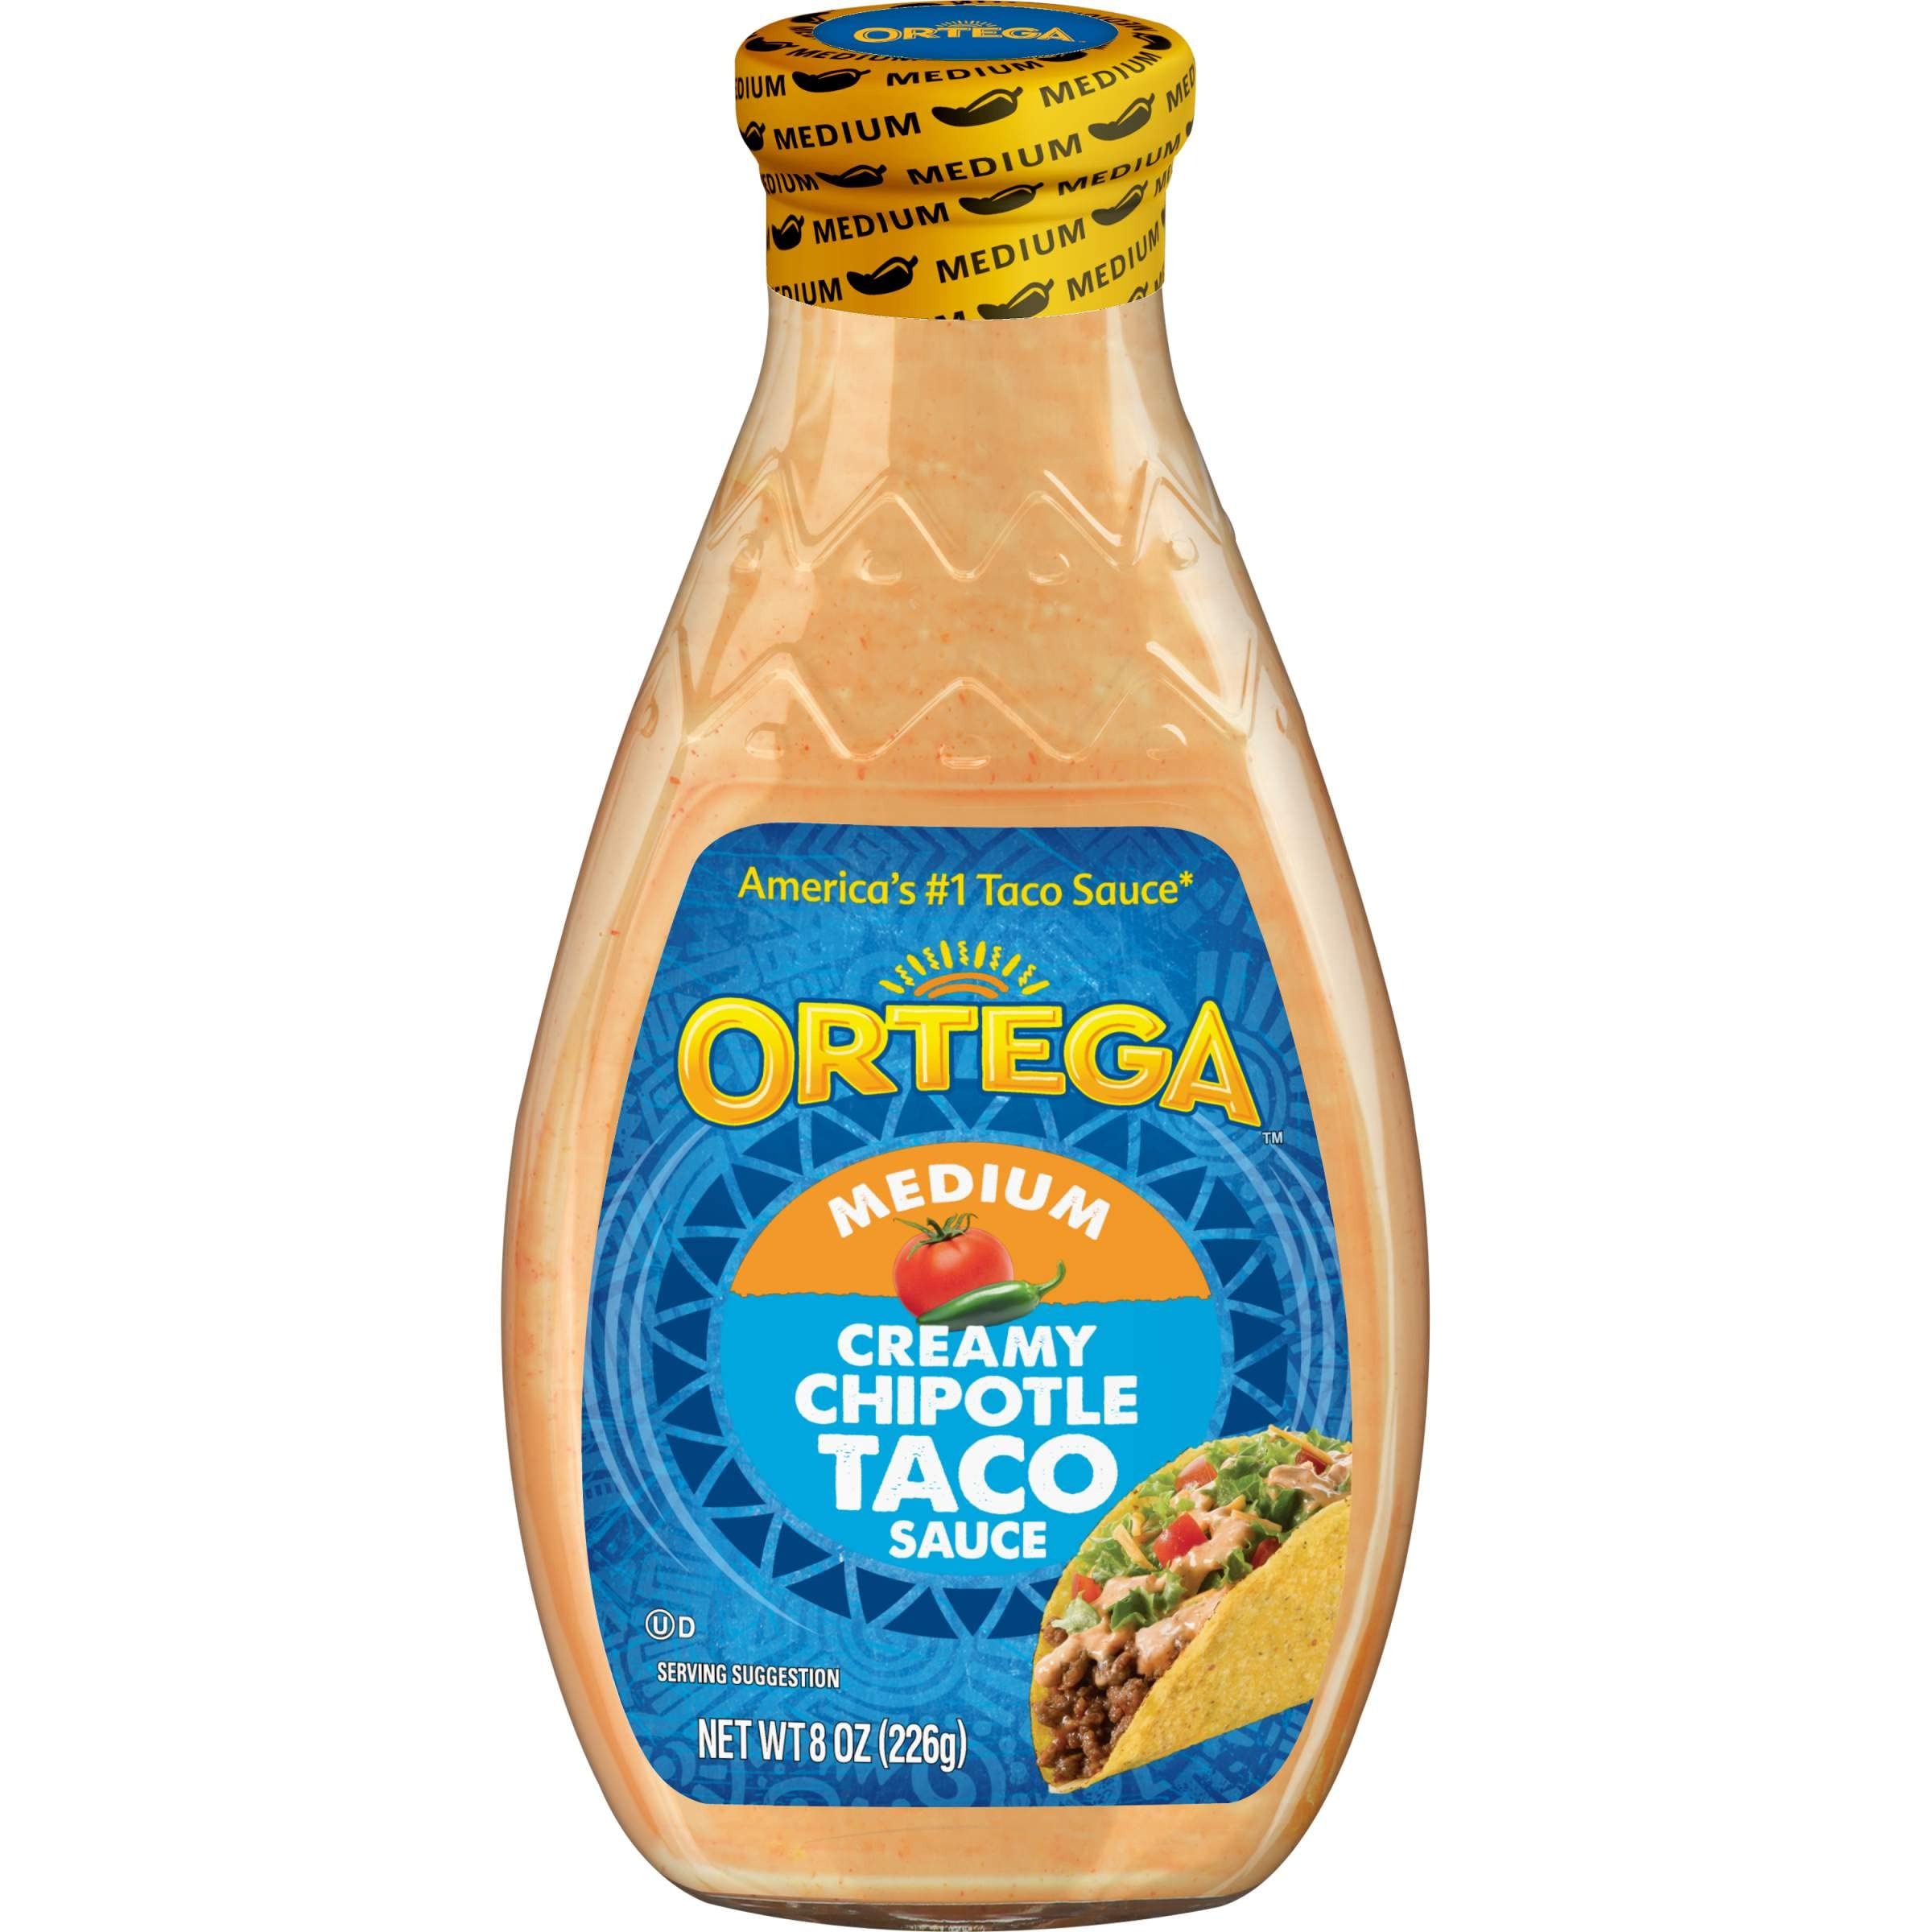
Item Name: Ortega Flavor Craver Taco Sauce, Chipotle, 8 oz
Bullet Point 1: Ortega Taco Sauce is the #1 Best Selling Taco Sauce in America!
Bullet Point 2: With its slow simmered, thick smooth formula and unique easy to pour bottle, no wonder Ortega is #1
Bullet Point 3: A delicious addition to any meal
Bullet Point 4: Perfect for taco night
Bullet Point 5: Mexican meals made easy
Value: 8.0
Unit: Ounce

Price: 4.59